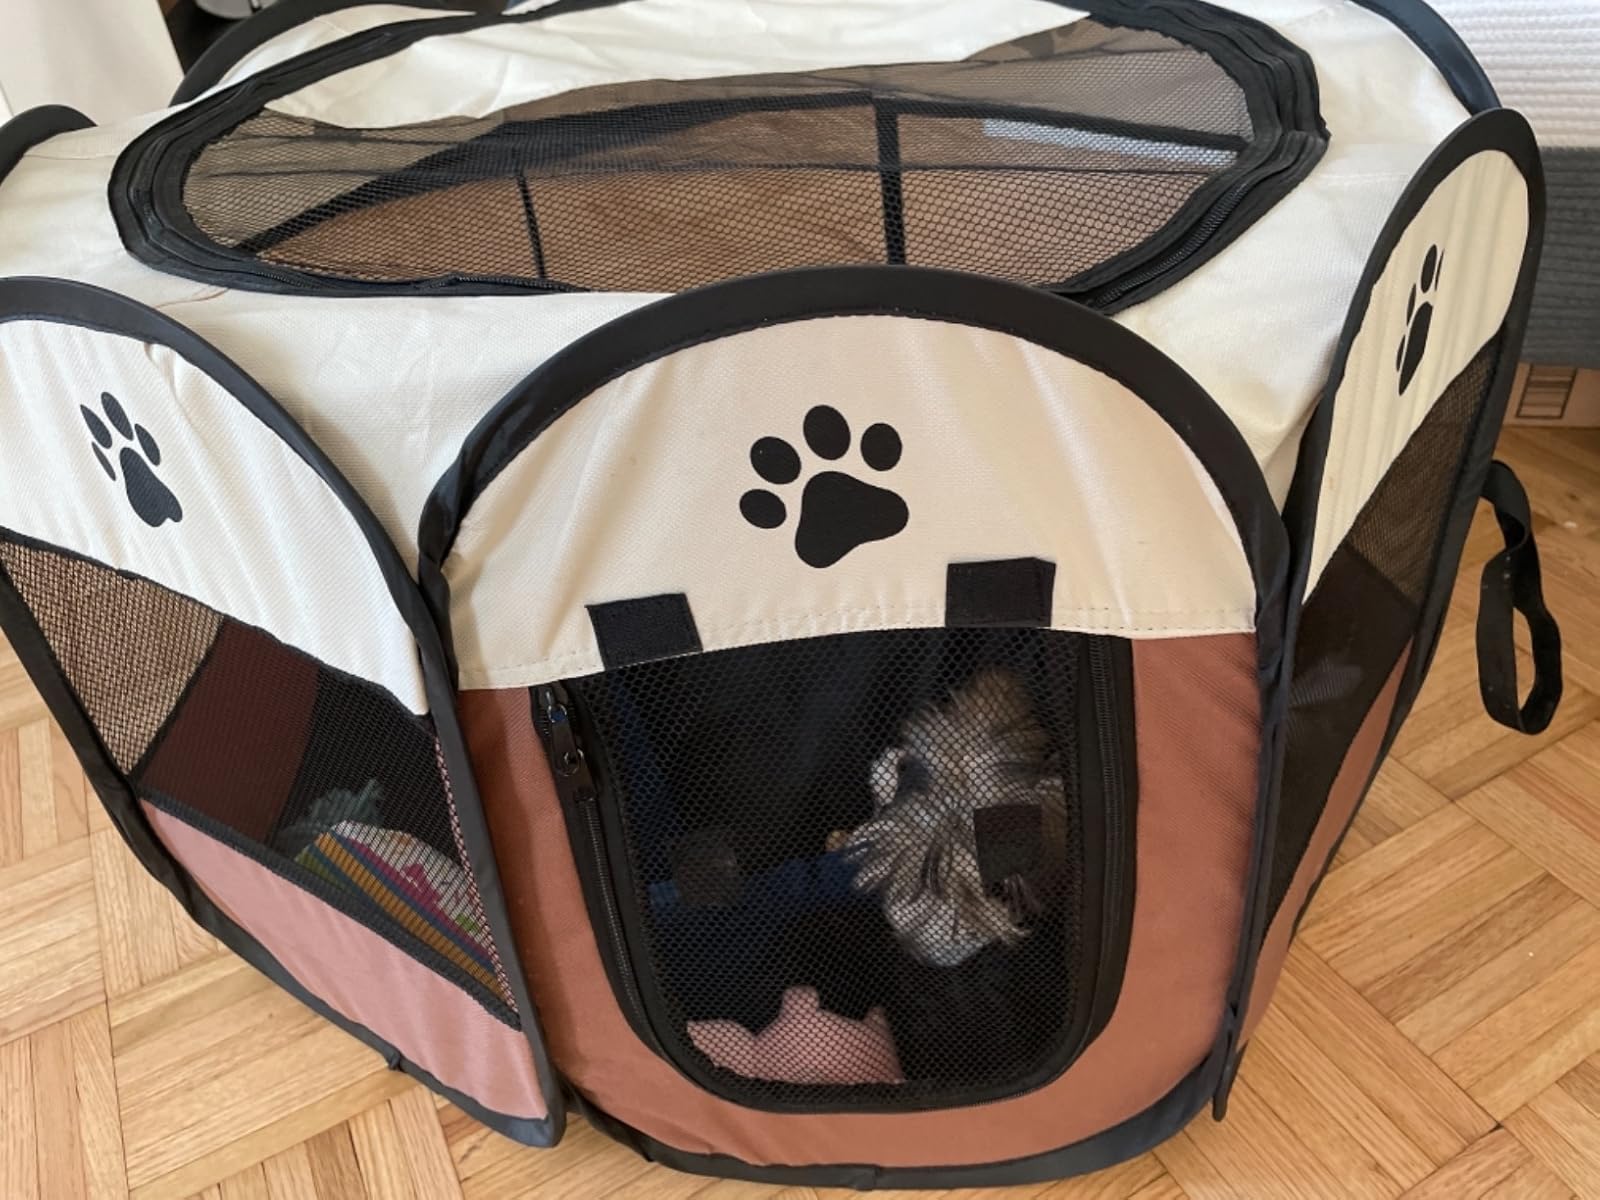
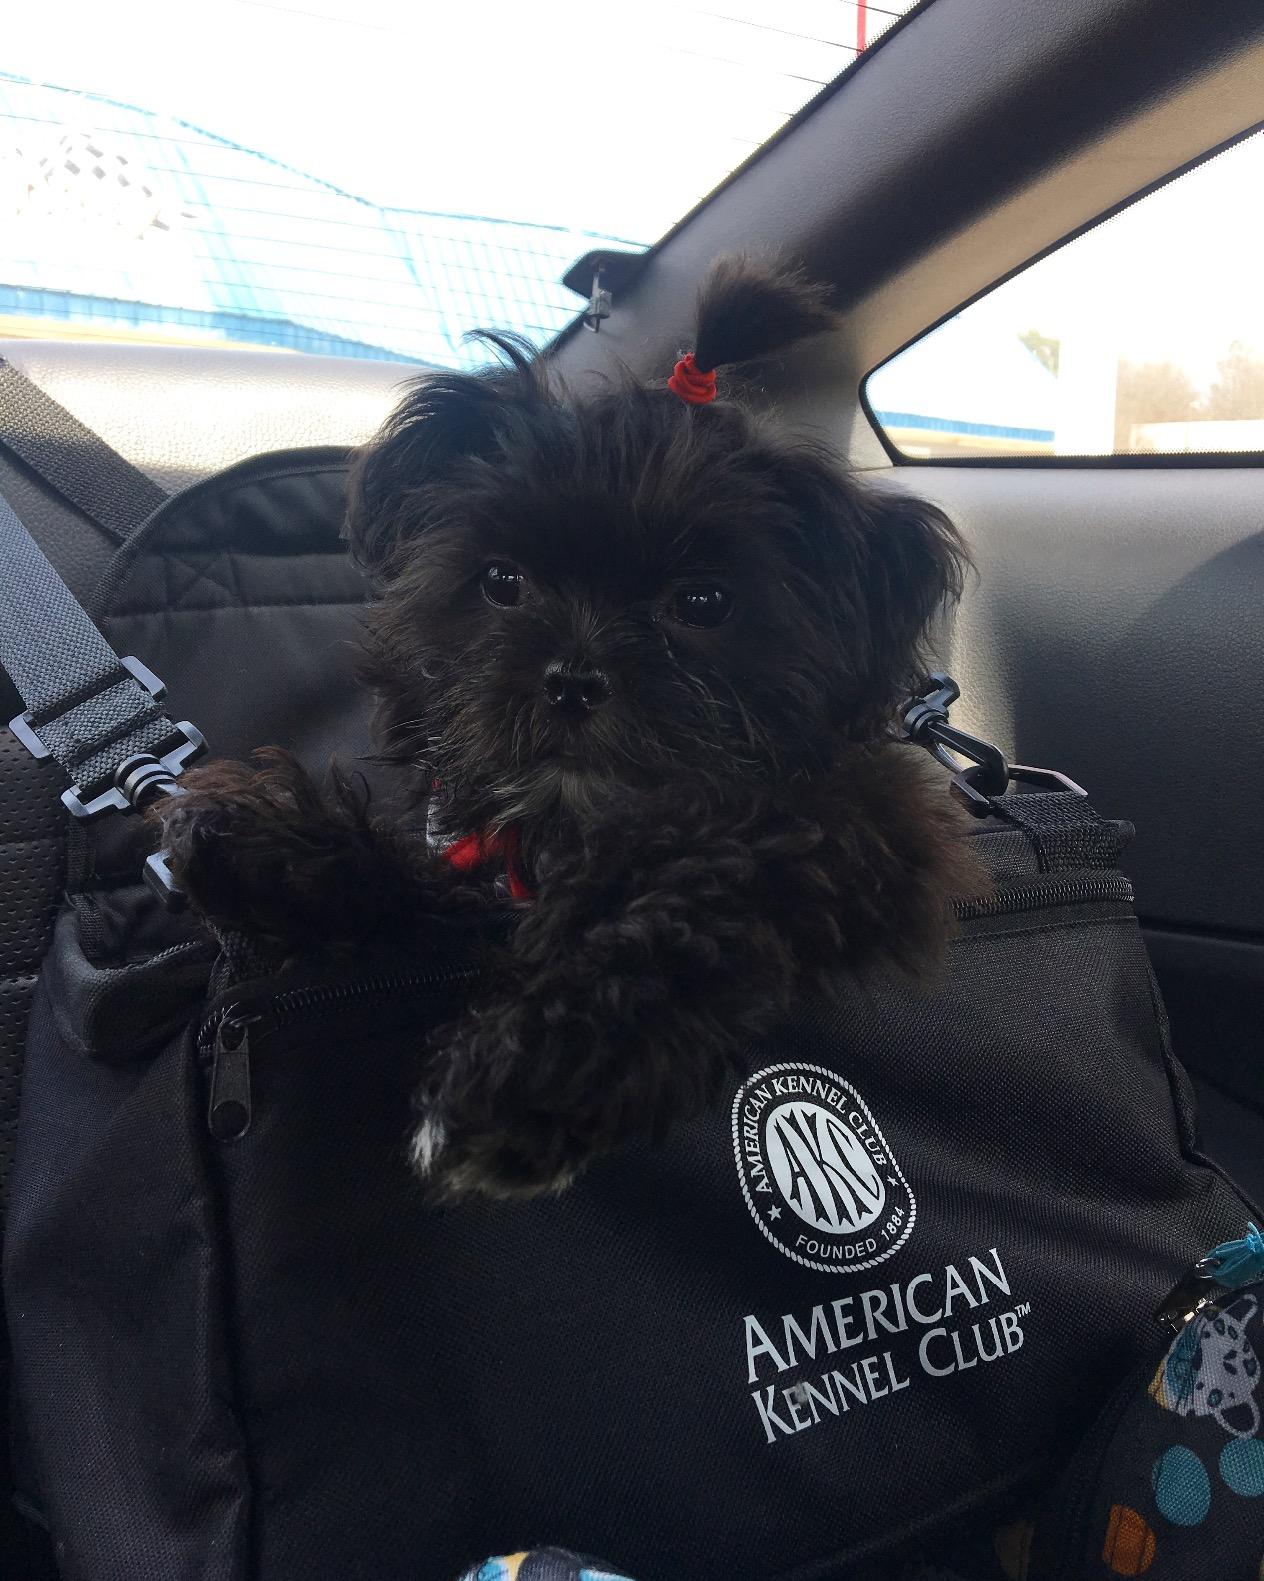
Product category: items_kennel
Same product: no